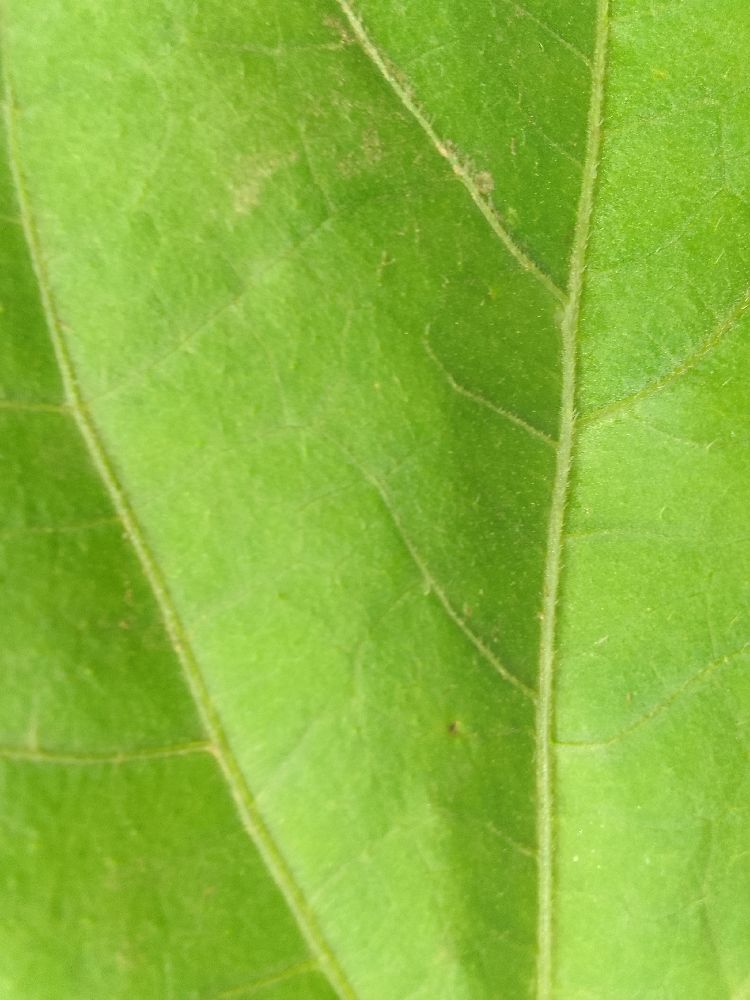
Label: healthy